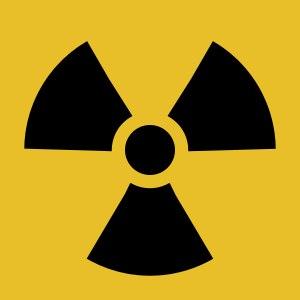
La contamination radioactive est le phénomène se produisant quand un produit radioactif se dépose sur un objet ou un être, ou bien est ingéré ou inhalé par un être. La contamination se distingue de l'irradiation, événement au cours duquel l'objet ou l'être est soumis à un rayonnement ionisant.